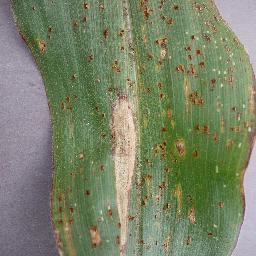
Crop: corn
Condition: (maize)_northern_blight